Karl Prachar

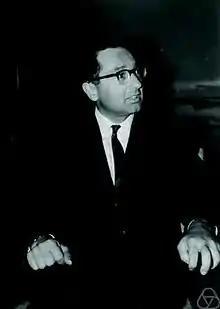
Karl Prachar, Wien 1967

Karl Prachar (1924 – November 27, 1994) was an Austrian mathematician who worked in the area of analytic number theory. He is known for his much acclaimed book on the distribution of the prime numbers, "Primzahlverteilung" (Springer Verlag, 1957).